Allajbegi's Mosque

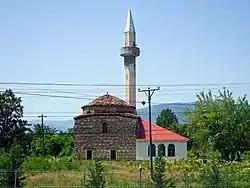

Allajbegi's Mosque is a historical Cultural Monument of Albania, located in Burim (Allajbegi), Dibër County. The mosque was built before 1578. It became a Cultural Monument in 1970.